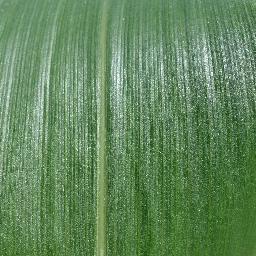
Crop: corn
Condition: (maize)_healthy